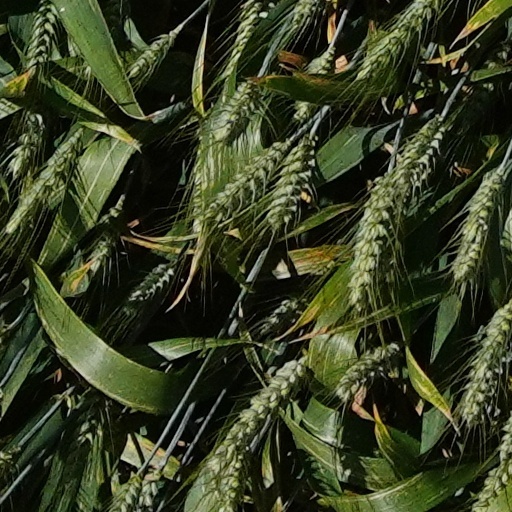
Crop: wheat